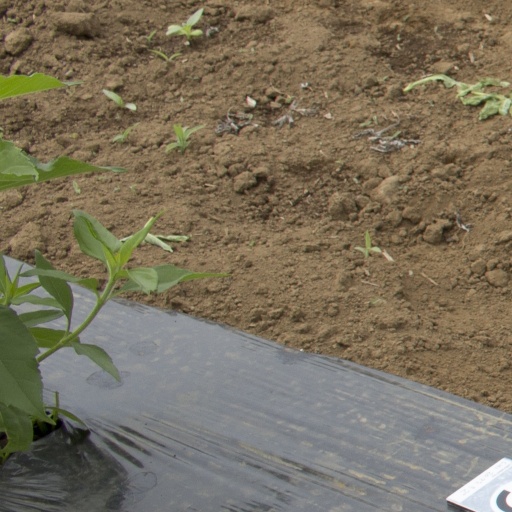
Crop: Jerusalem artichoke